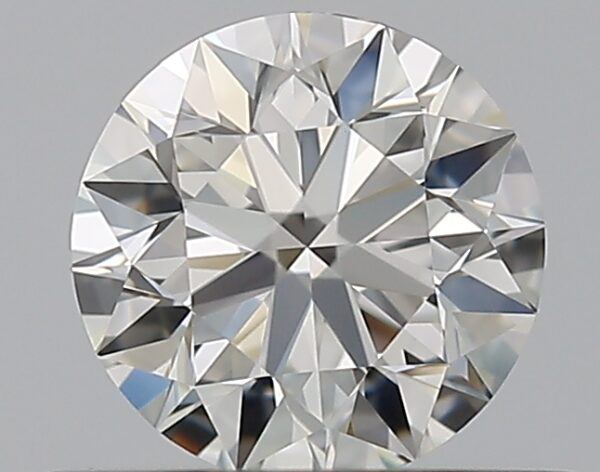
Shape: round
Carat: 0.5
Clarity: VVS2
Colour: H
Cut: EX
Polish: EX
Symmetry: EX
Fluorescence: F
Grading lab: GIA
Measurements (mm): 5.03 x 5.06 x 3.17